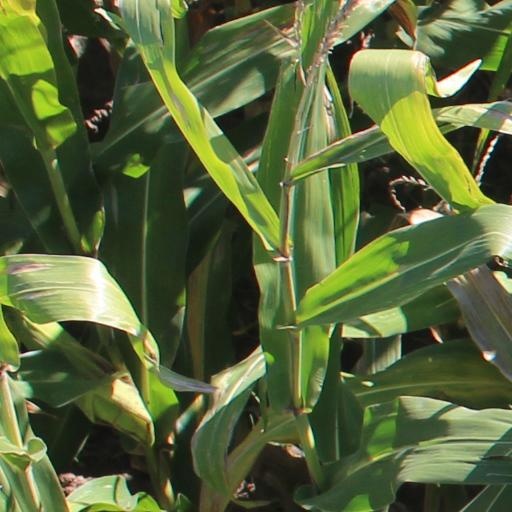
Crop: maize; corn